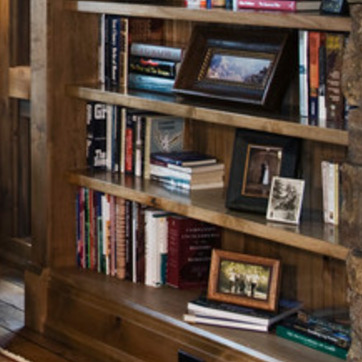
Material: paper